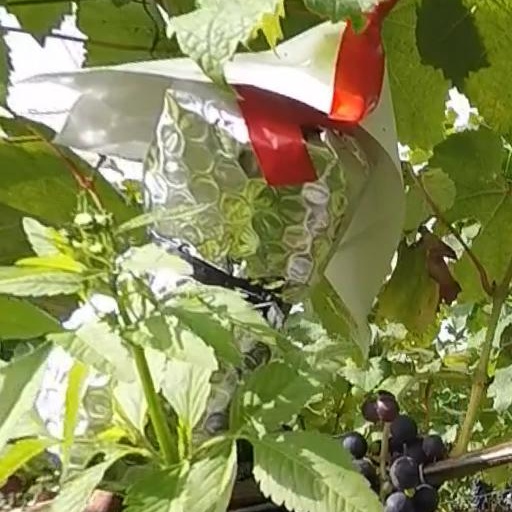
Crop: grape